Manchester Terrier

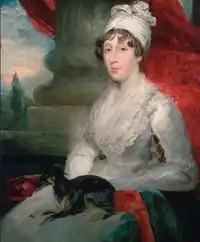
Eliza Soane, wife of the architect John Soane, with her Manchester Terrier Fanny. Painted by John Jackson some time between 1804 and 1815.

The Manchester Terrier was developed from the Black and Tan Terrier and the Whippet.. Writing in the early 16th century, John Caius describes a Manchester-terrier type of dog in "De Canibus Britannicis", and at the beginning of the 19th century Sydenham Edwards described what he called a Manchester Terrier in his "Cynographia Britannica".